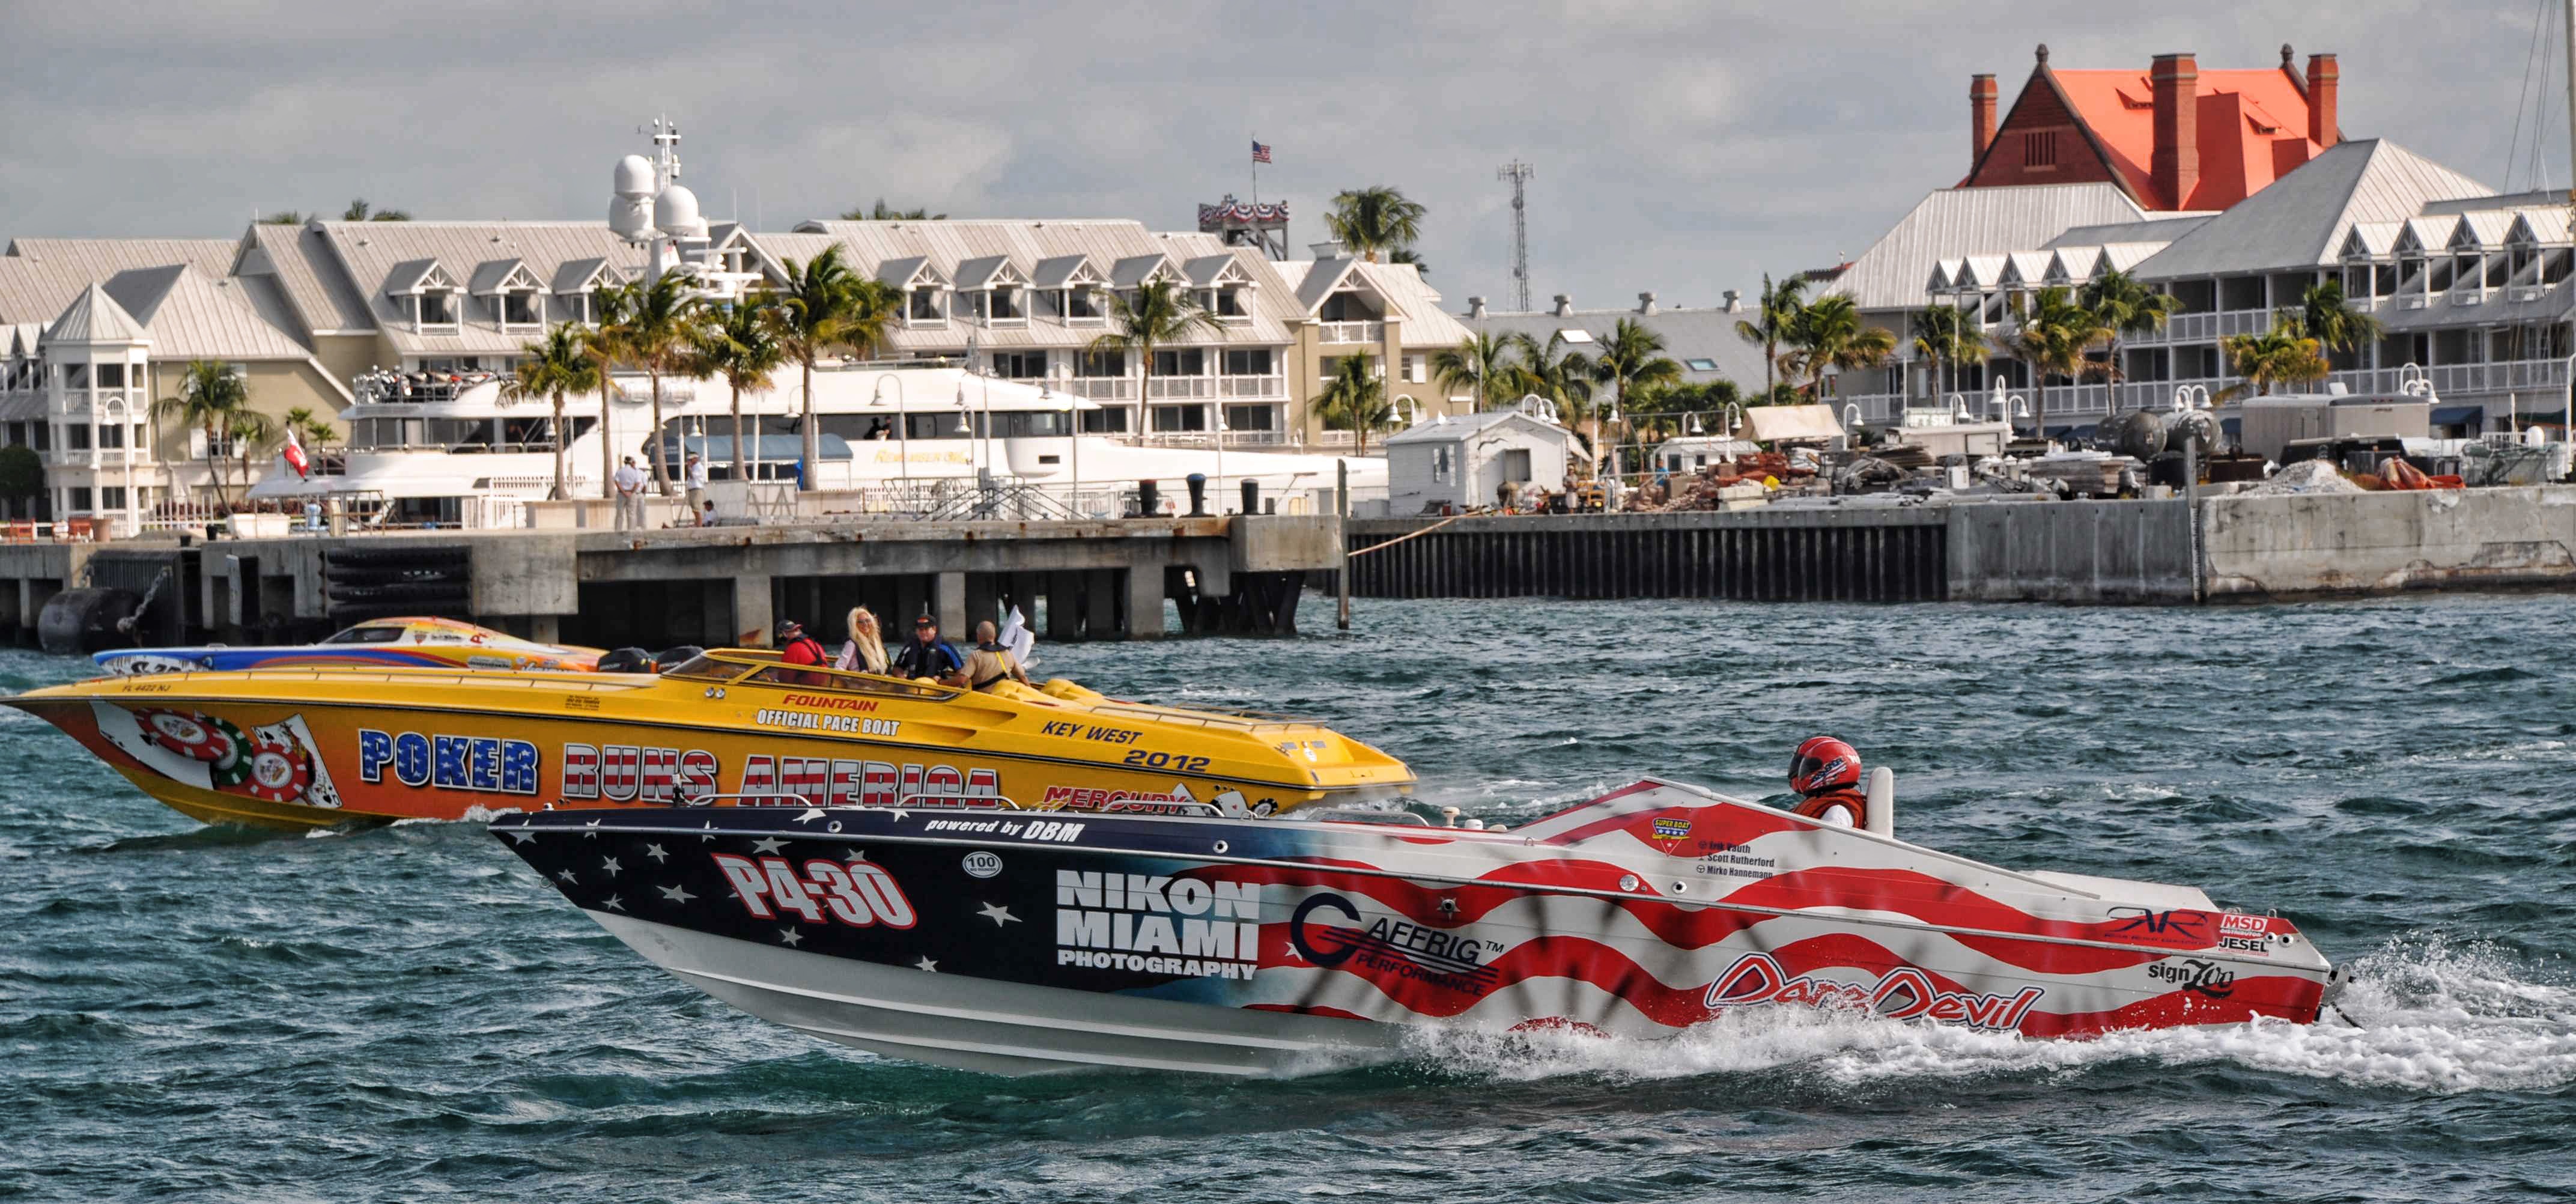
sea, boat, ship, vehicle, harbor, motorboat, boating, watercraft, key west, super boats, key west races, super boat races